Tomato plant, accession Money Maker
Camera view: horizontal (90 deg, fisheye); turntable rotation: 270 degrees
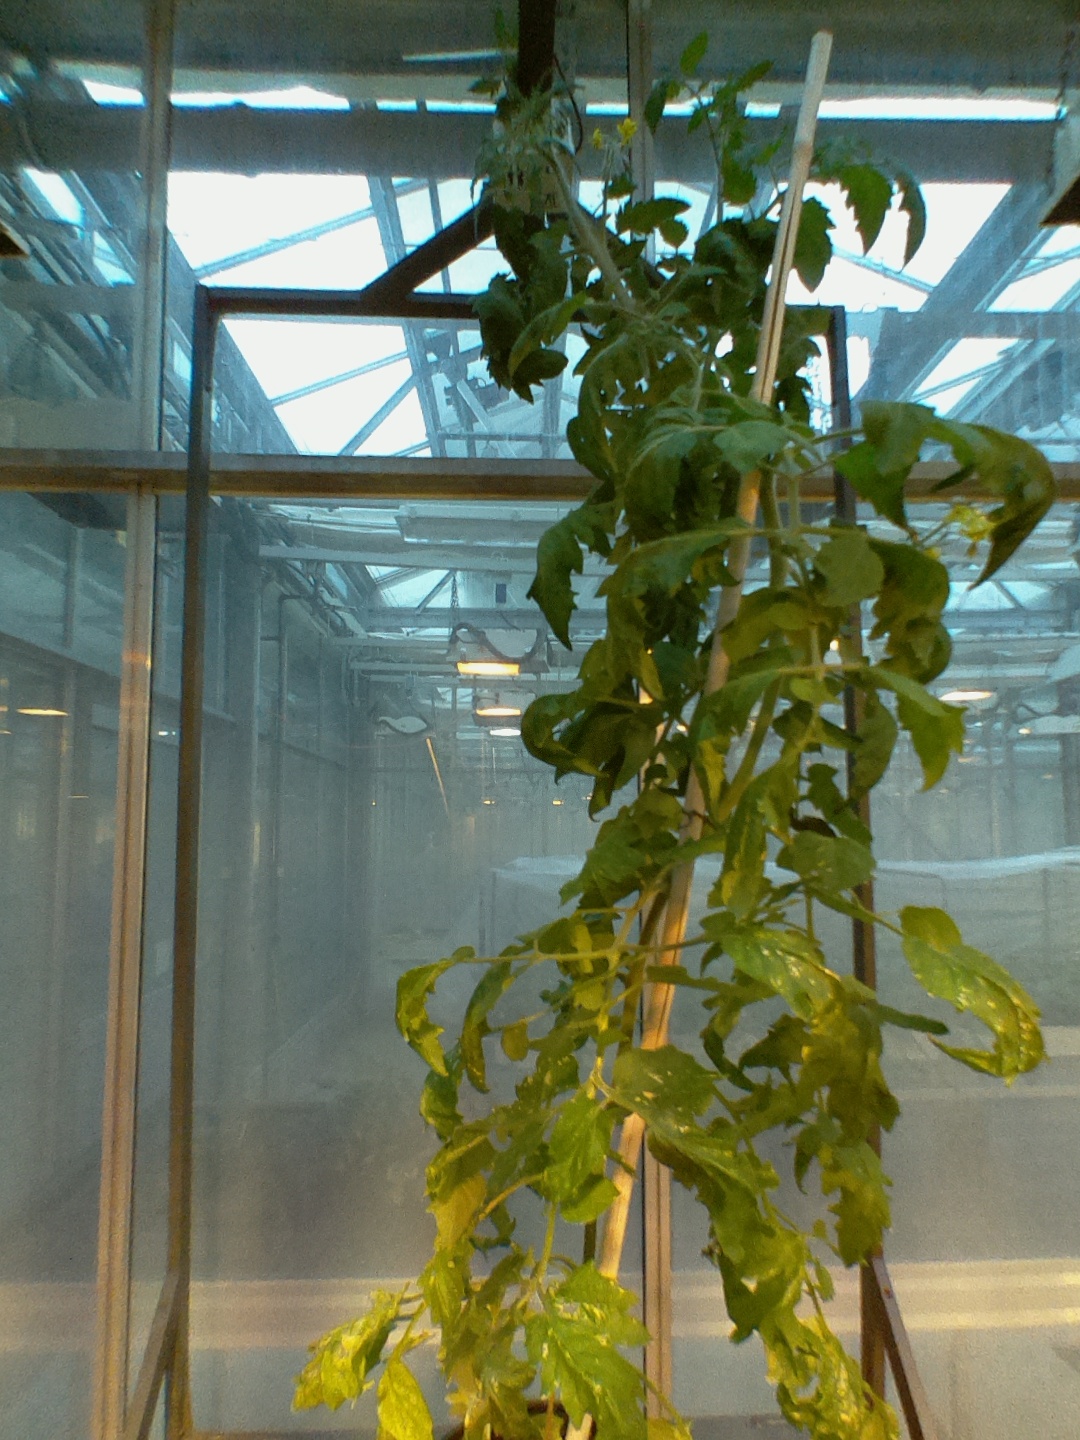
BBCH growth stage 71: 10%-20% of final fruit size